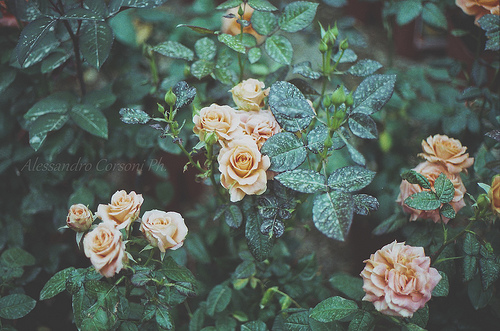
Flower: rose